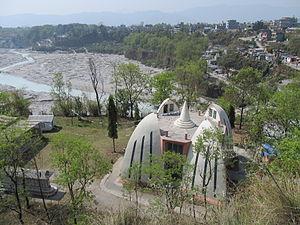
Les Gurung, aussi appelés Tamu, sont une ethnie tibéto-birmane himalayenne vivant principalement dans la région de Pokhara au Népal. On en recense environ 500 000. Ils sont originairement des paysans de montagne.
La Seti Gandaki, également appelée Seti Khola et souvent nommée « Seti », est un affluent de la Trishuli sur sa rive droite, au centre du Népal.